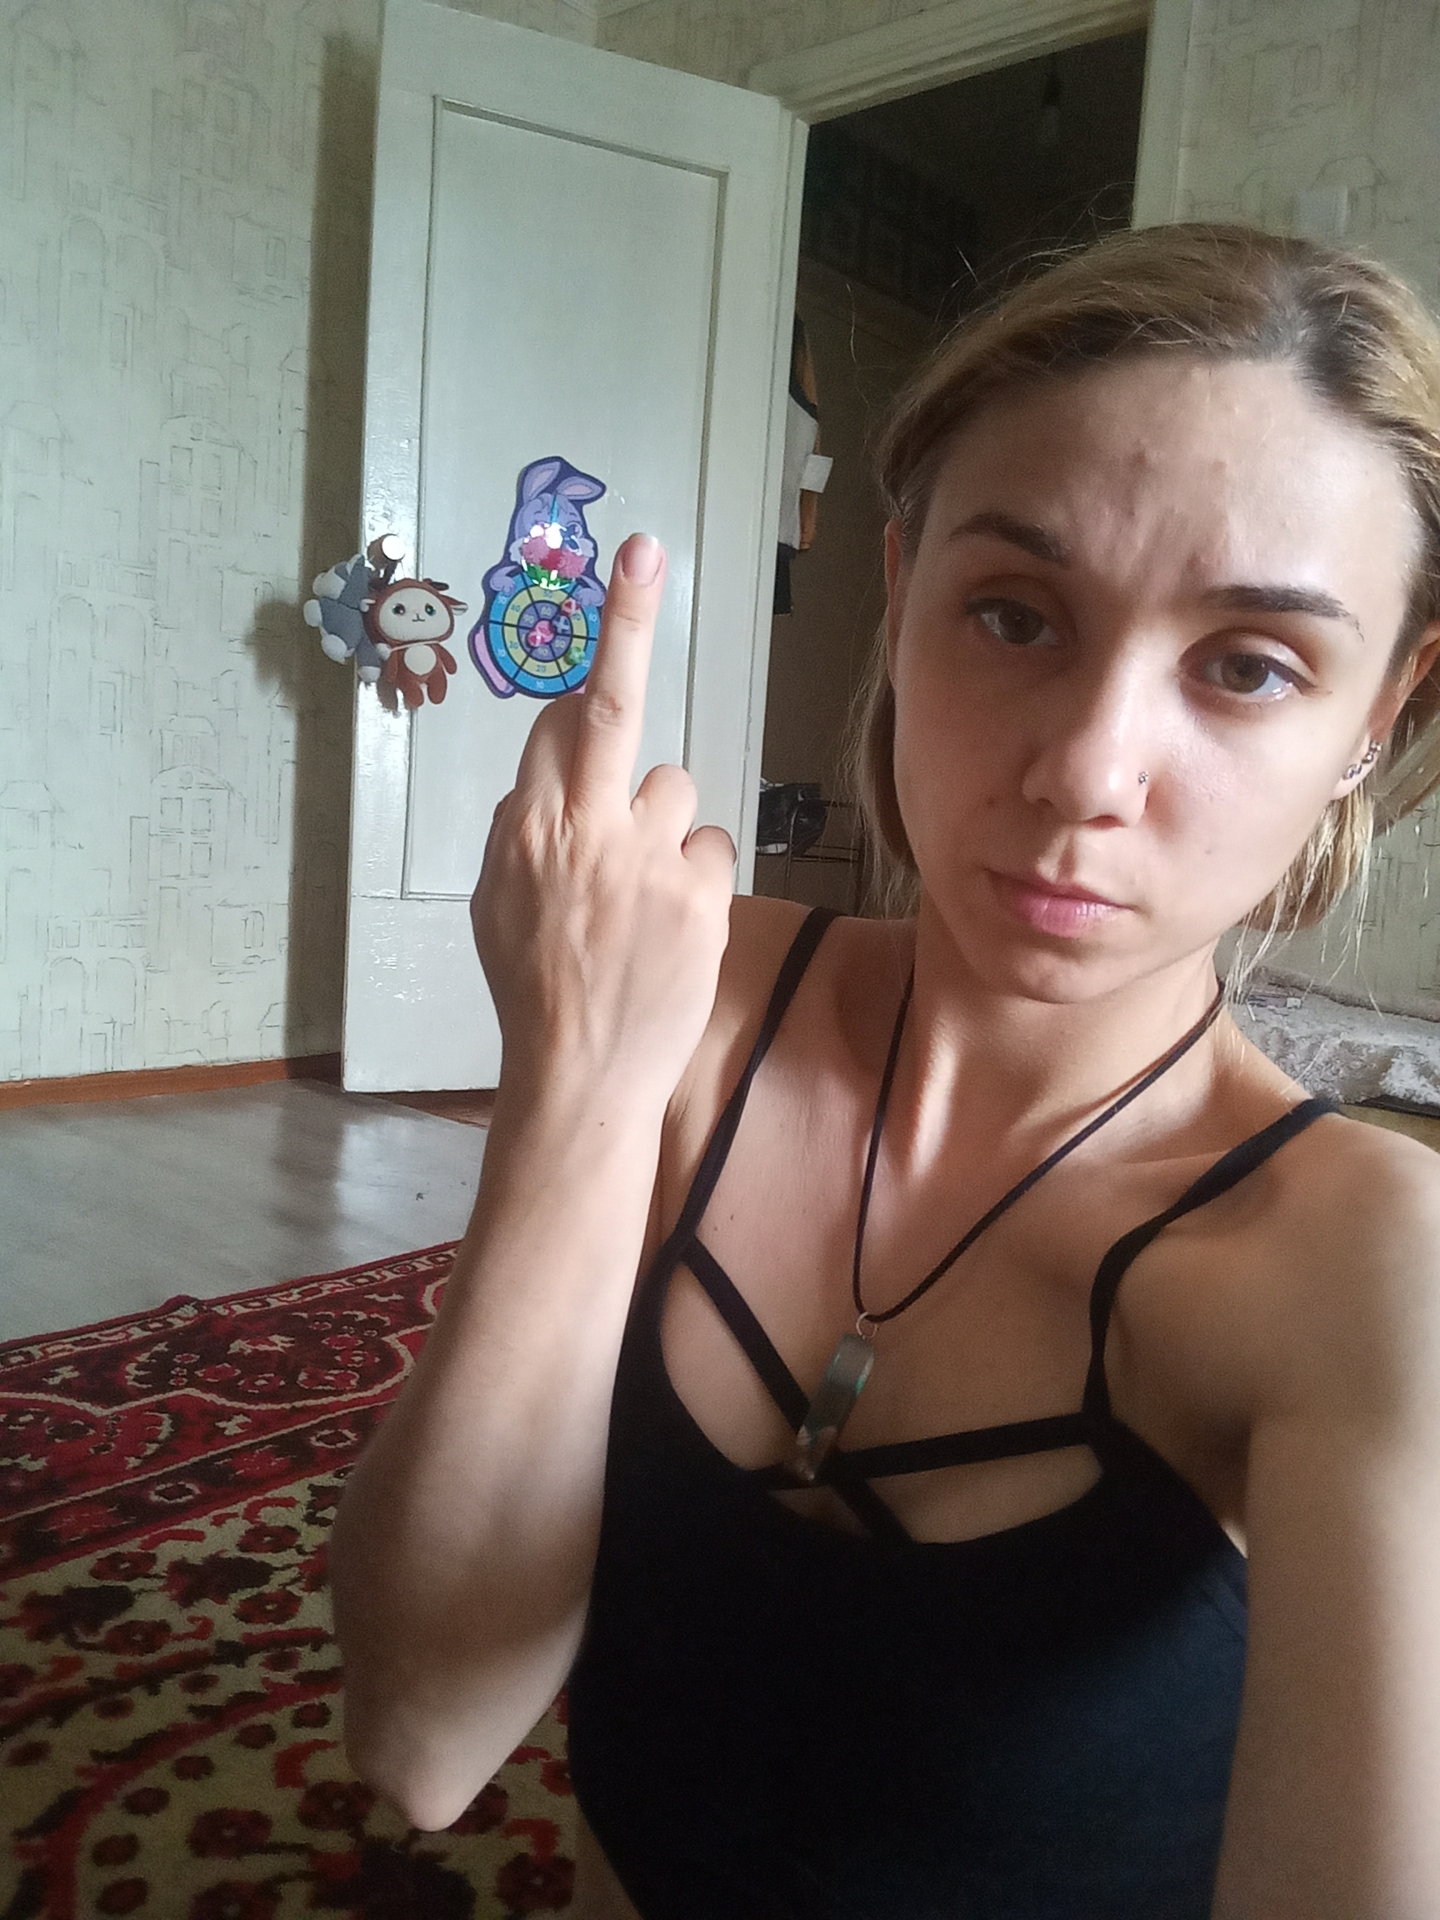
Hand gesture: middle_finger